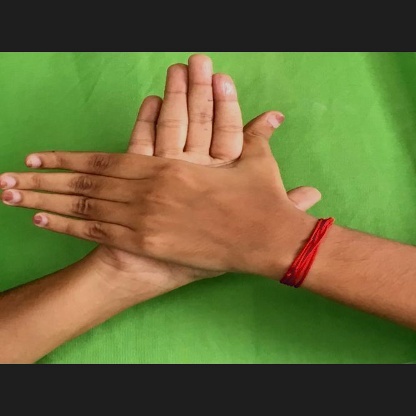
Mudra: Chakra